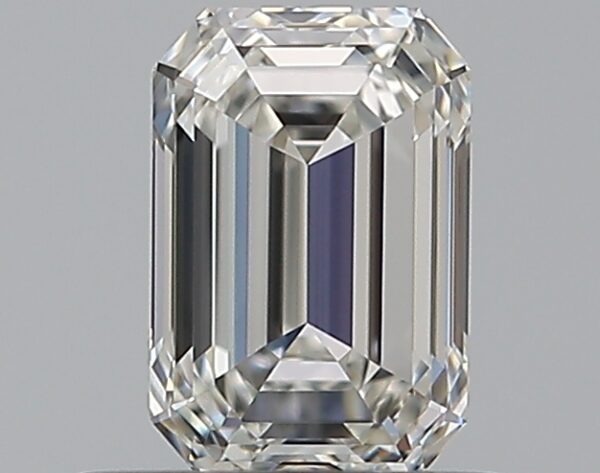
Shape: emerald
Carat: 0.59
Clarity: VVS1
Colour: H
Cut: VG
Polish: EX
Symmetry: VG
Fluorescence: N
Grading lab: GIA
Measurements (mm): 5.67 x 3.81 x 2.65